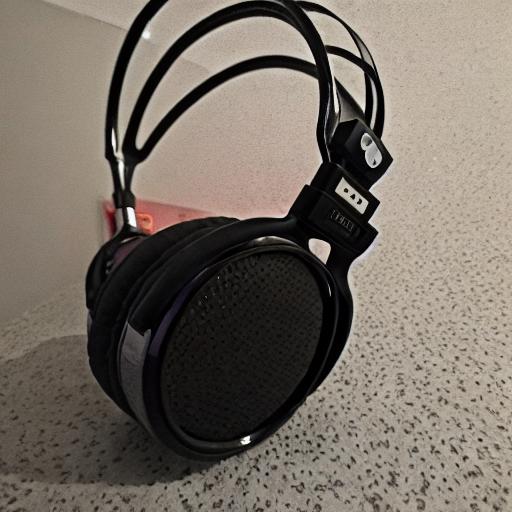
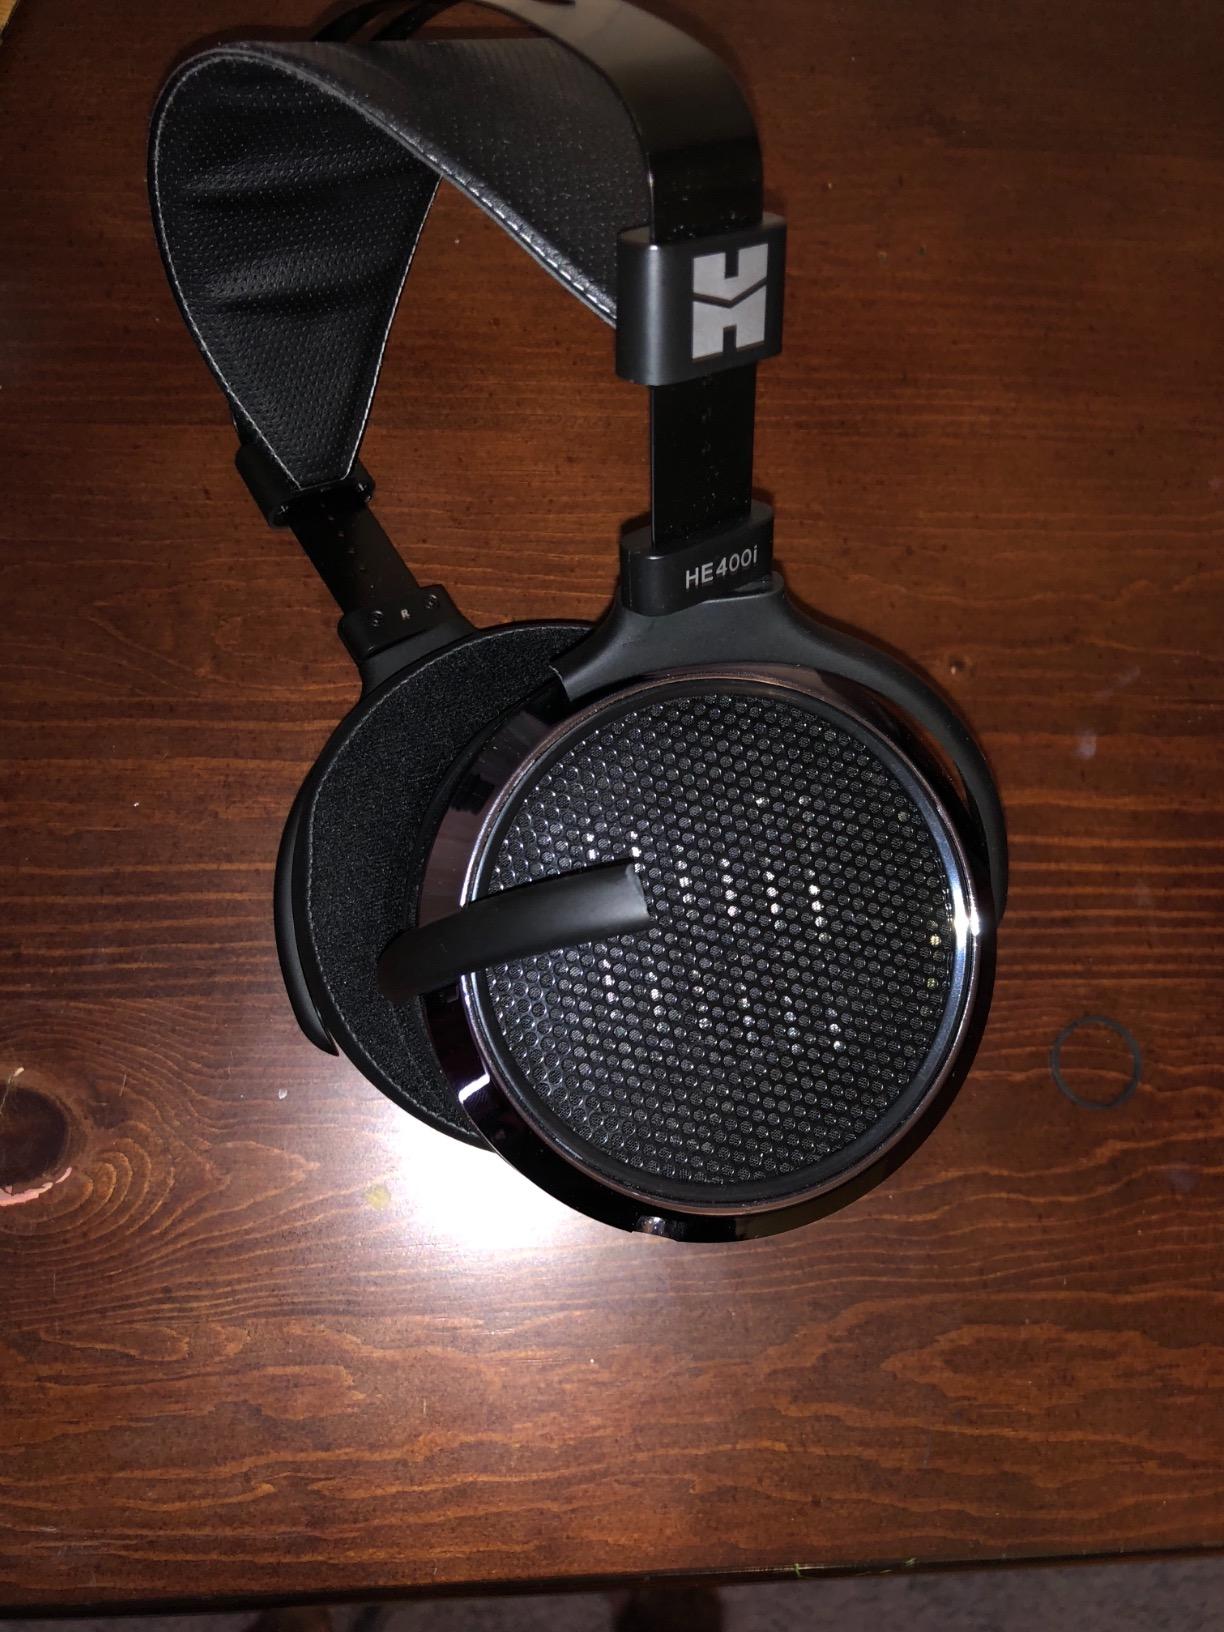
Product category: headphones
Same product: no